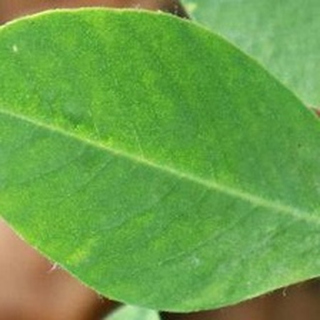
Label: healthy_groundnut